Million Dollar Baby (1934 film)

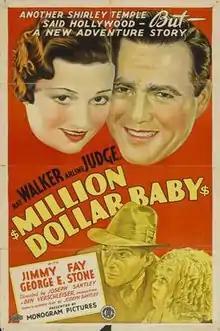

Million Dollar Baby is a 1934 American comedy film directed by Joseph Santley and starring Arline Judge, Ray Walker and Jimmy Fay.